Wacky Packages

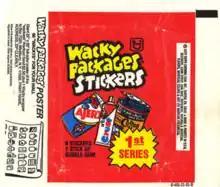
1979 first rerun series wrapper

Four rerun series with 66 cards each were produced – the first two in 1979 and the last two in 1980 – for a total of 264 cards. These series consisted of images from the 1973–77 cards, as well as one previously unpublished image – "Series 4" card no. 235 "Frosted Ice Krunkles" – which was exclusive to the rerun series (and was one of three previously unpublished stickers originally intended for "Series 12" (the other two, along with this one, were published in "Wacky Pack Flashback"; see 2008 "Flashback" series below)). Each card can be distinguished easily by its number (e.g., "No. 1 of 66") printed on the front. These four series were the first since the 1967 die-cut series and the 1969 "Wacky Ads" series to number their cards, in this case on the front instead of the back as the die-cuts did; "Ads" was the first series to be numbered on the front. Front-of-the-card numbering has continued from this point on all the way up to the most recent series.